Fisherman

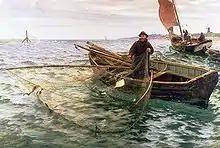

According to the FAO, there were about 39 million fishermen in countries producing more than 200,000 tonnes in 2012, which is nearly 140% the number in 1995. The total fishery production of 66 million tonnes equated to an average productivity of 3.5 tonnes per person.